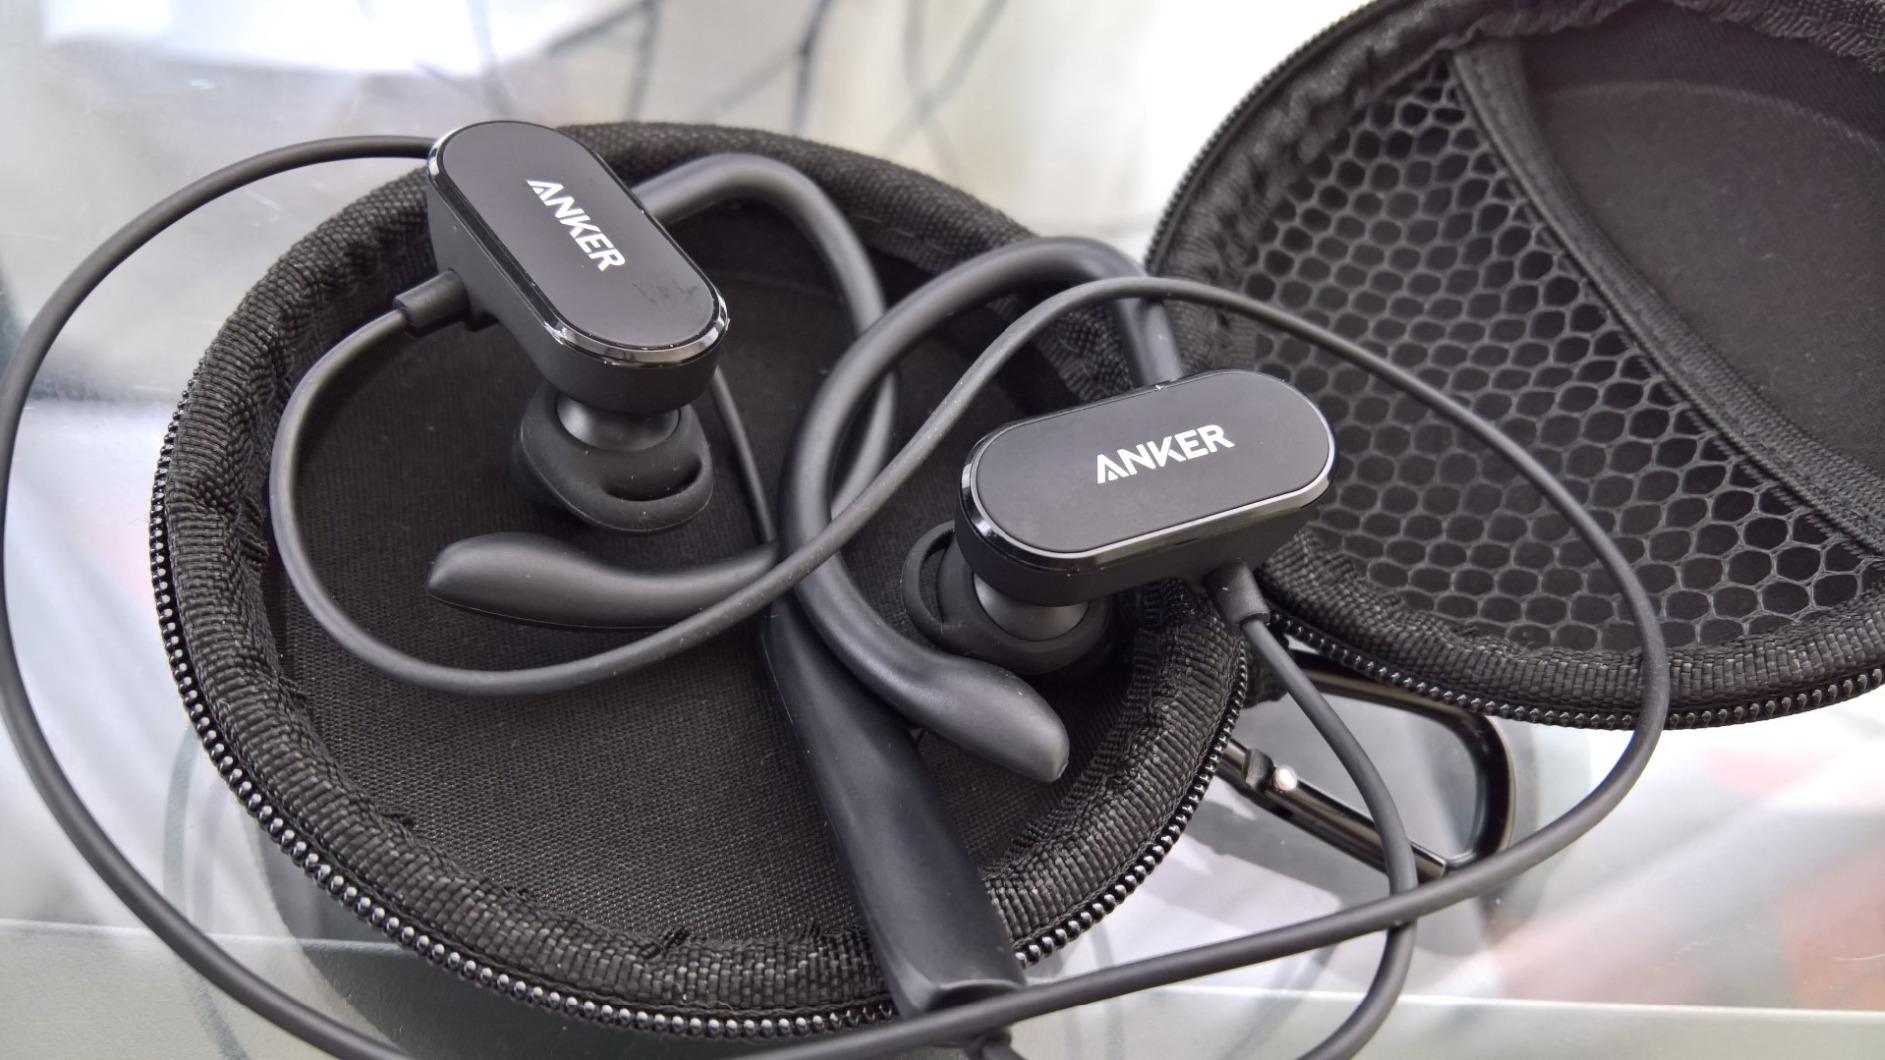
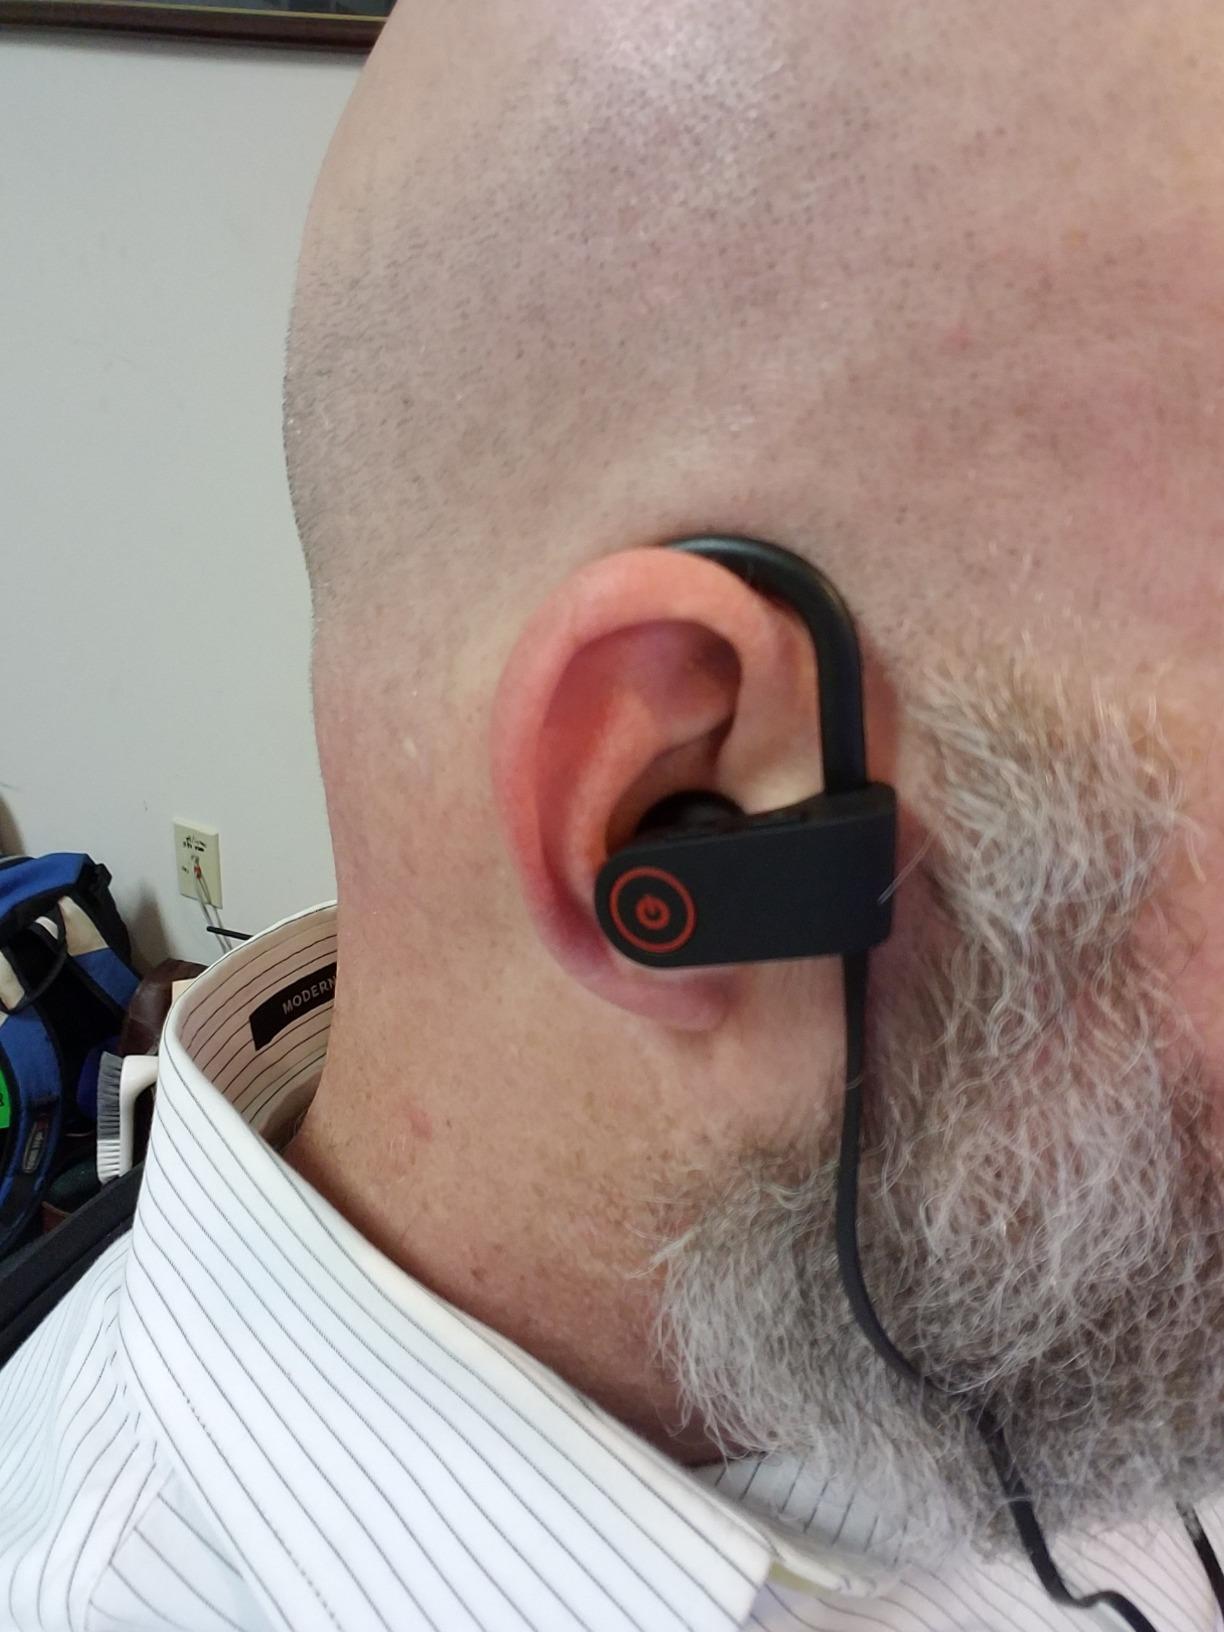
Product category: headphones
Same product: no